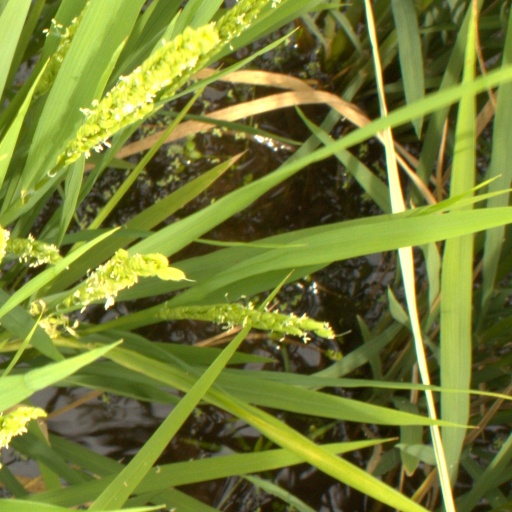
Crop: rice